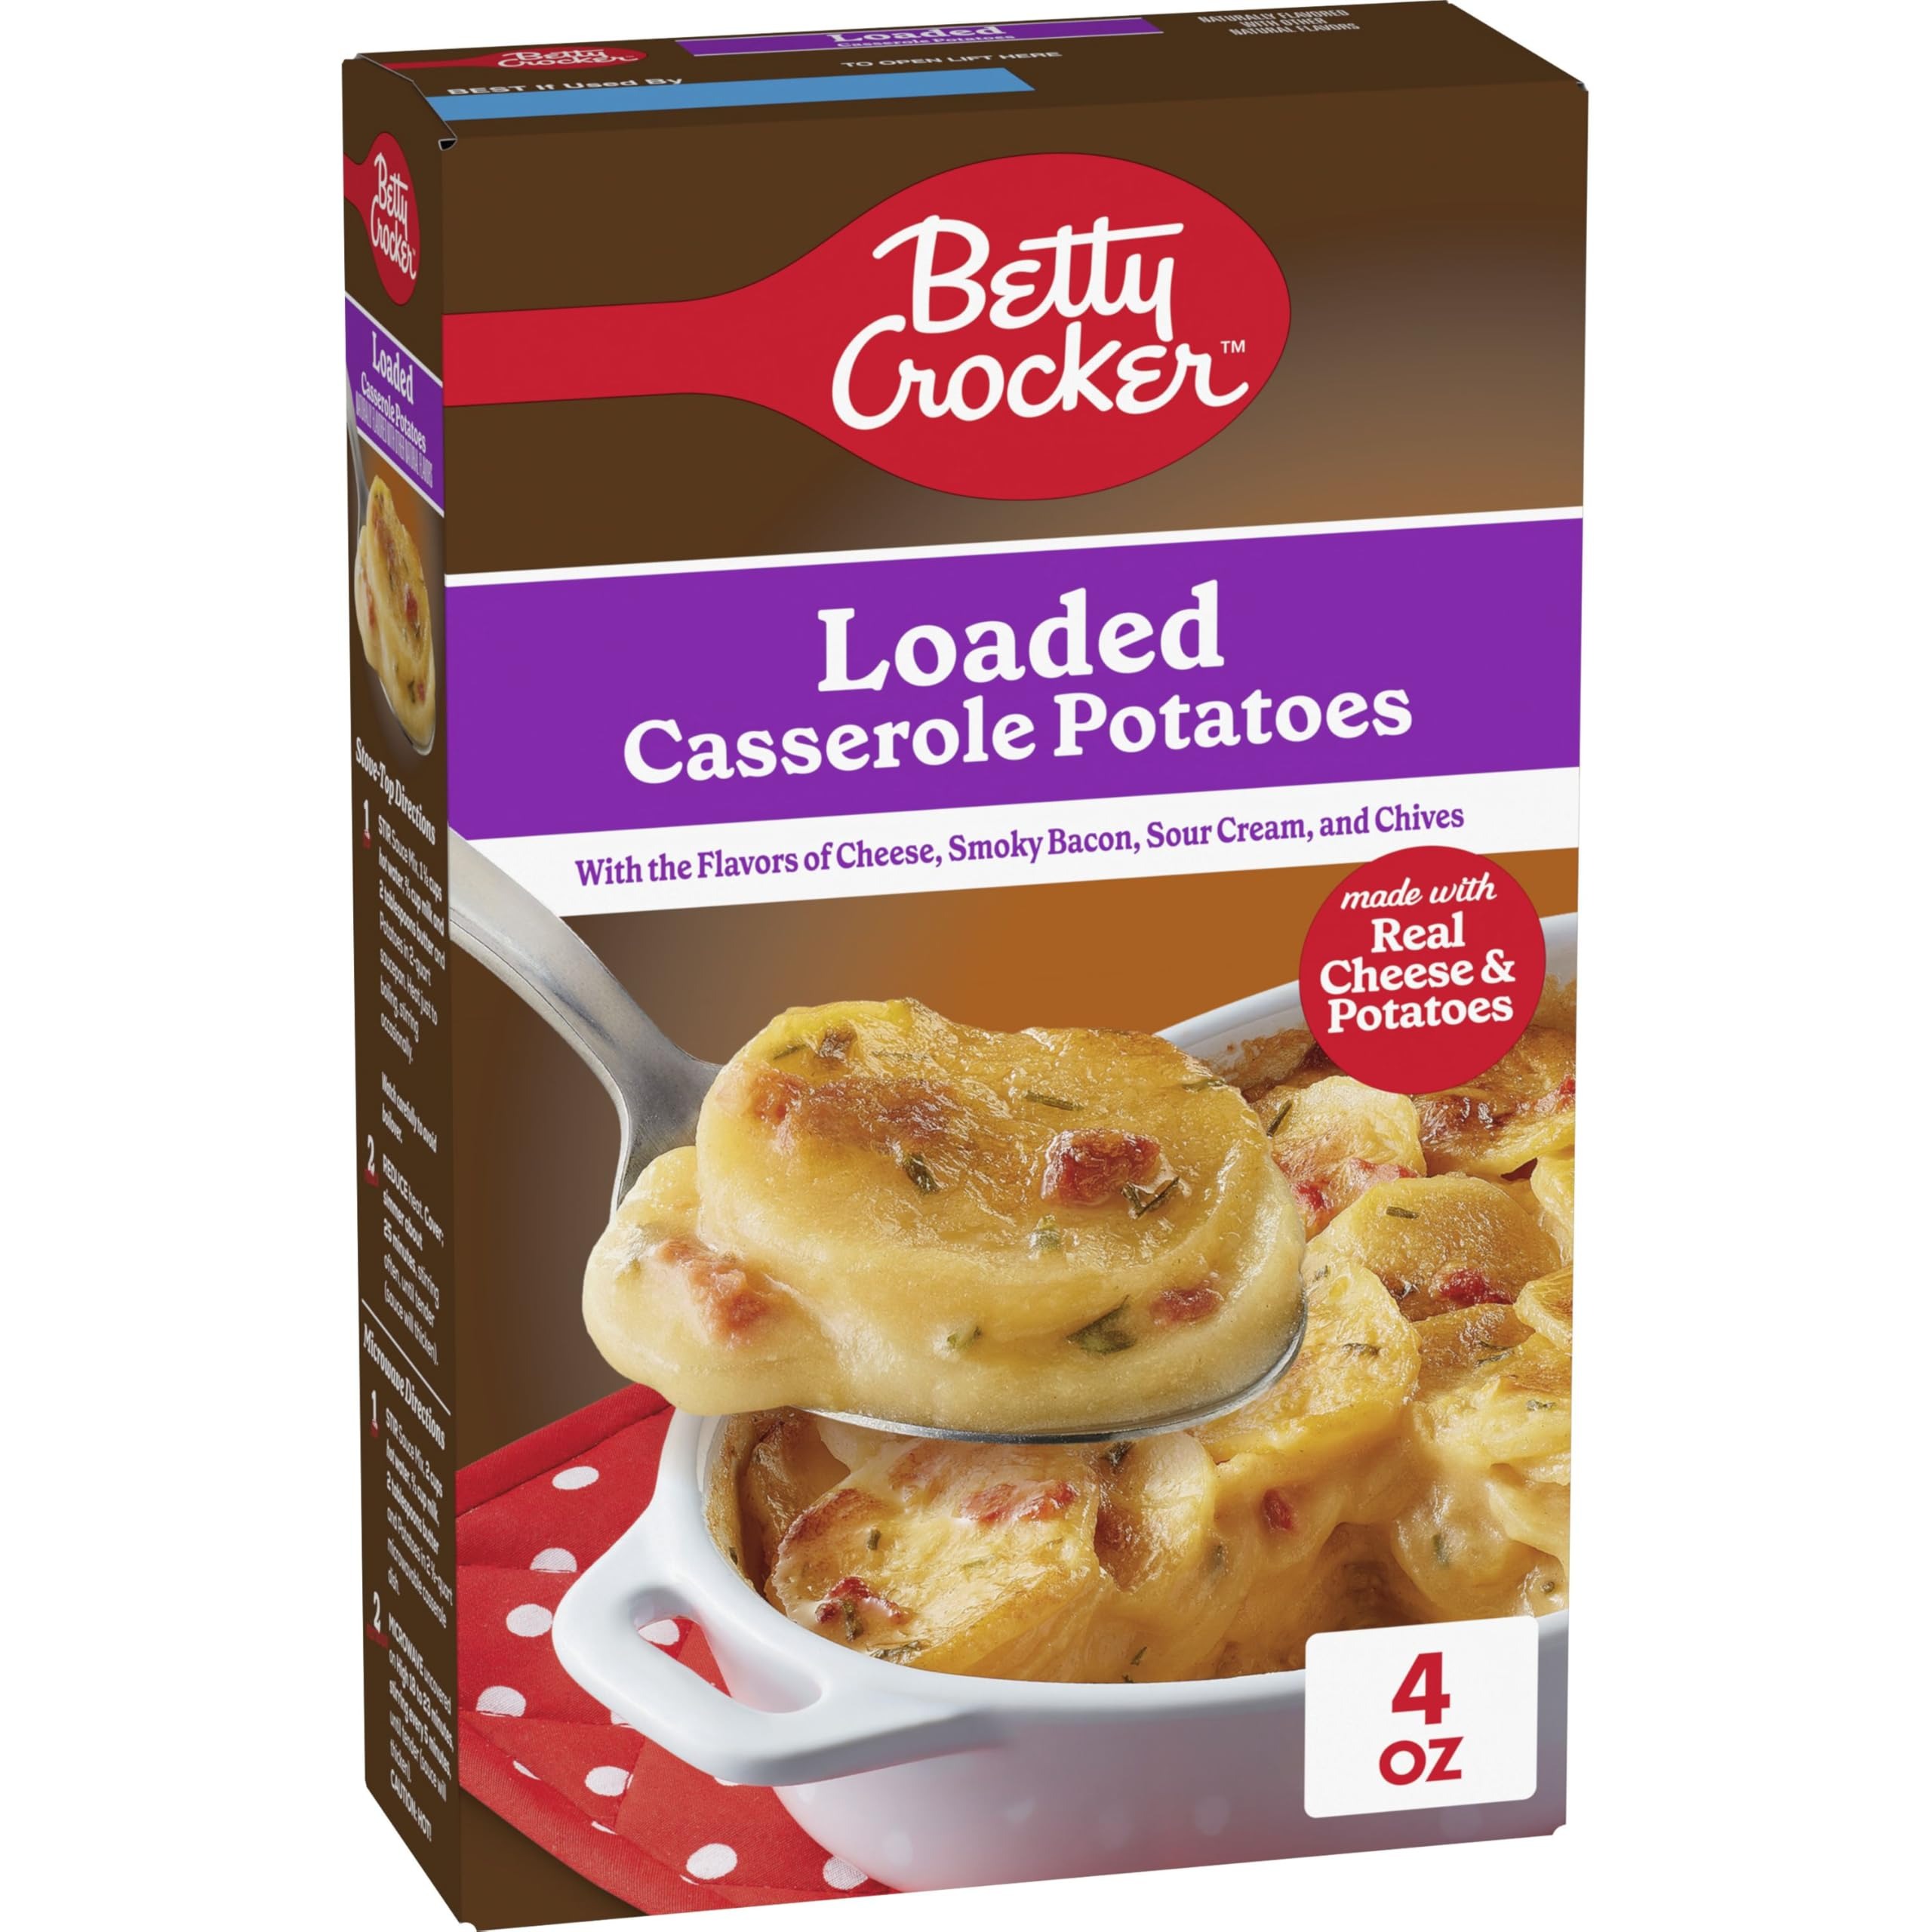
Item Name: Betty Crocker Loaded Casserole Potatoes, Made With Real Cheese, 4 oz Box
Bullet Point 1: LOADED POTATOES: Enjoy Betty Crocker's thinly sliced potatoes with the flavors of cheese, smoky bacon, sour cream, and chives; A family favorite for generations
Bullet Point 2: QUICK AND EASY: Have a delicious side dish ready to cook in minutes by simply adding water, milk, and butter
Bullet Point 3: TASTY INGREDIENTS: A perfect addition to meals, with real cheese and real sliced potatoes
Bullet Point 4: CHEESY TASTE: Betty Crocker makes it easy to bring cheesy taste to your family table
Bullet Point 5: CONTAINS: One 4 oz box of Betty Crocker Loaded Casserole Potatoes; About 4 servings
Value: 4.0
Unit: Ounce

Price: 4.68